Love You (film)

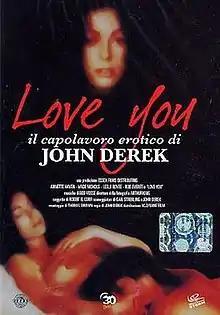

Love You is a 1979 American pornographic film directed by John Derek and starring Annette Haven, Wade Nichols, Leslie Bovee, and